MS MR

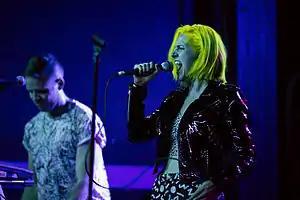
MS MR at Austin City Limits in 2013

MS MR (pronounced "Miz Mister") was a New York-based American pop duo, consisting of vocalist Lizzy Plapinger and producer Max Hershenow. The duo are signed to Iamsound, Kitsuné and Columbia Records. Plapinger is also known for her work as co-founder of the New York City/London-based Independent record label Neon Gold Records. Their music has been characterized as indie pop, alternative rock, dream pop and dark wave.